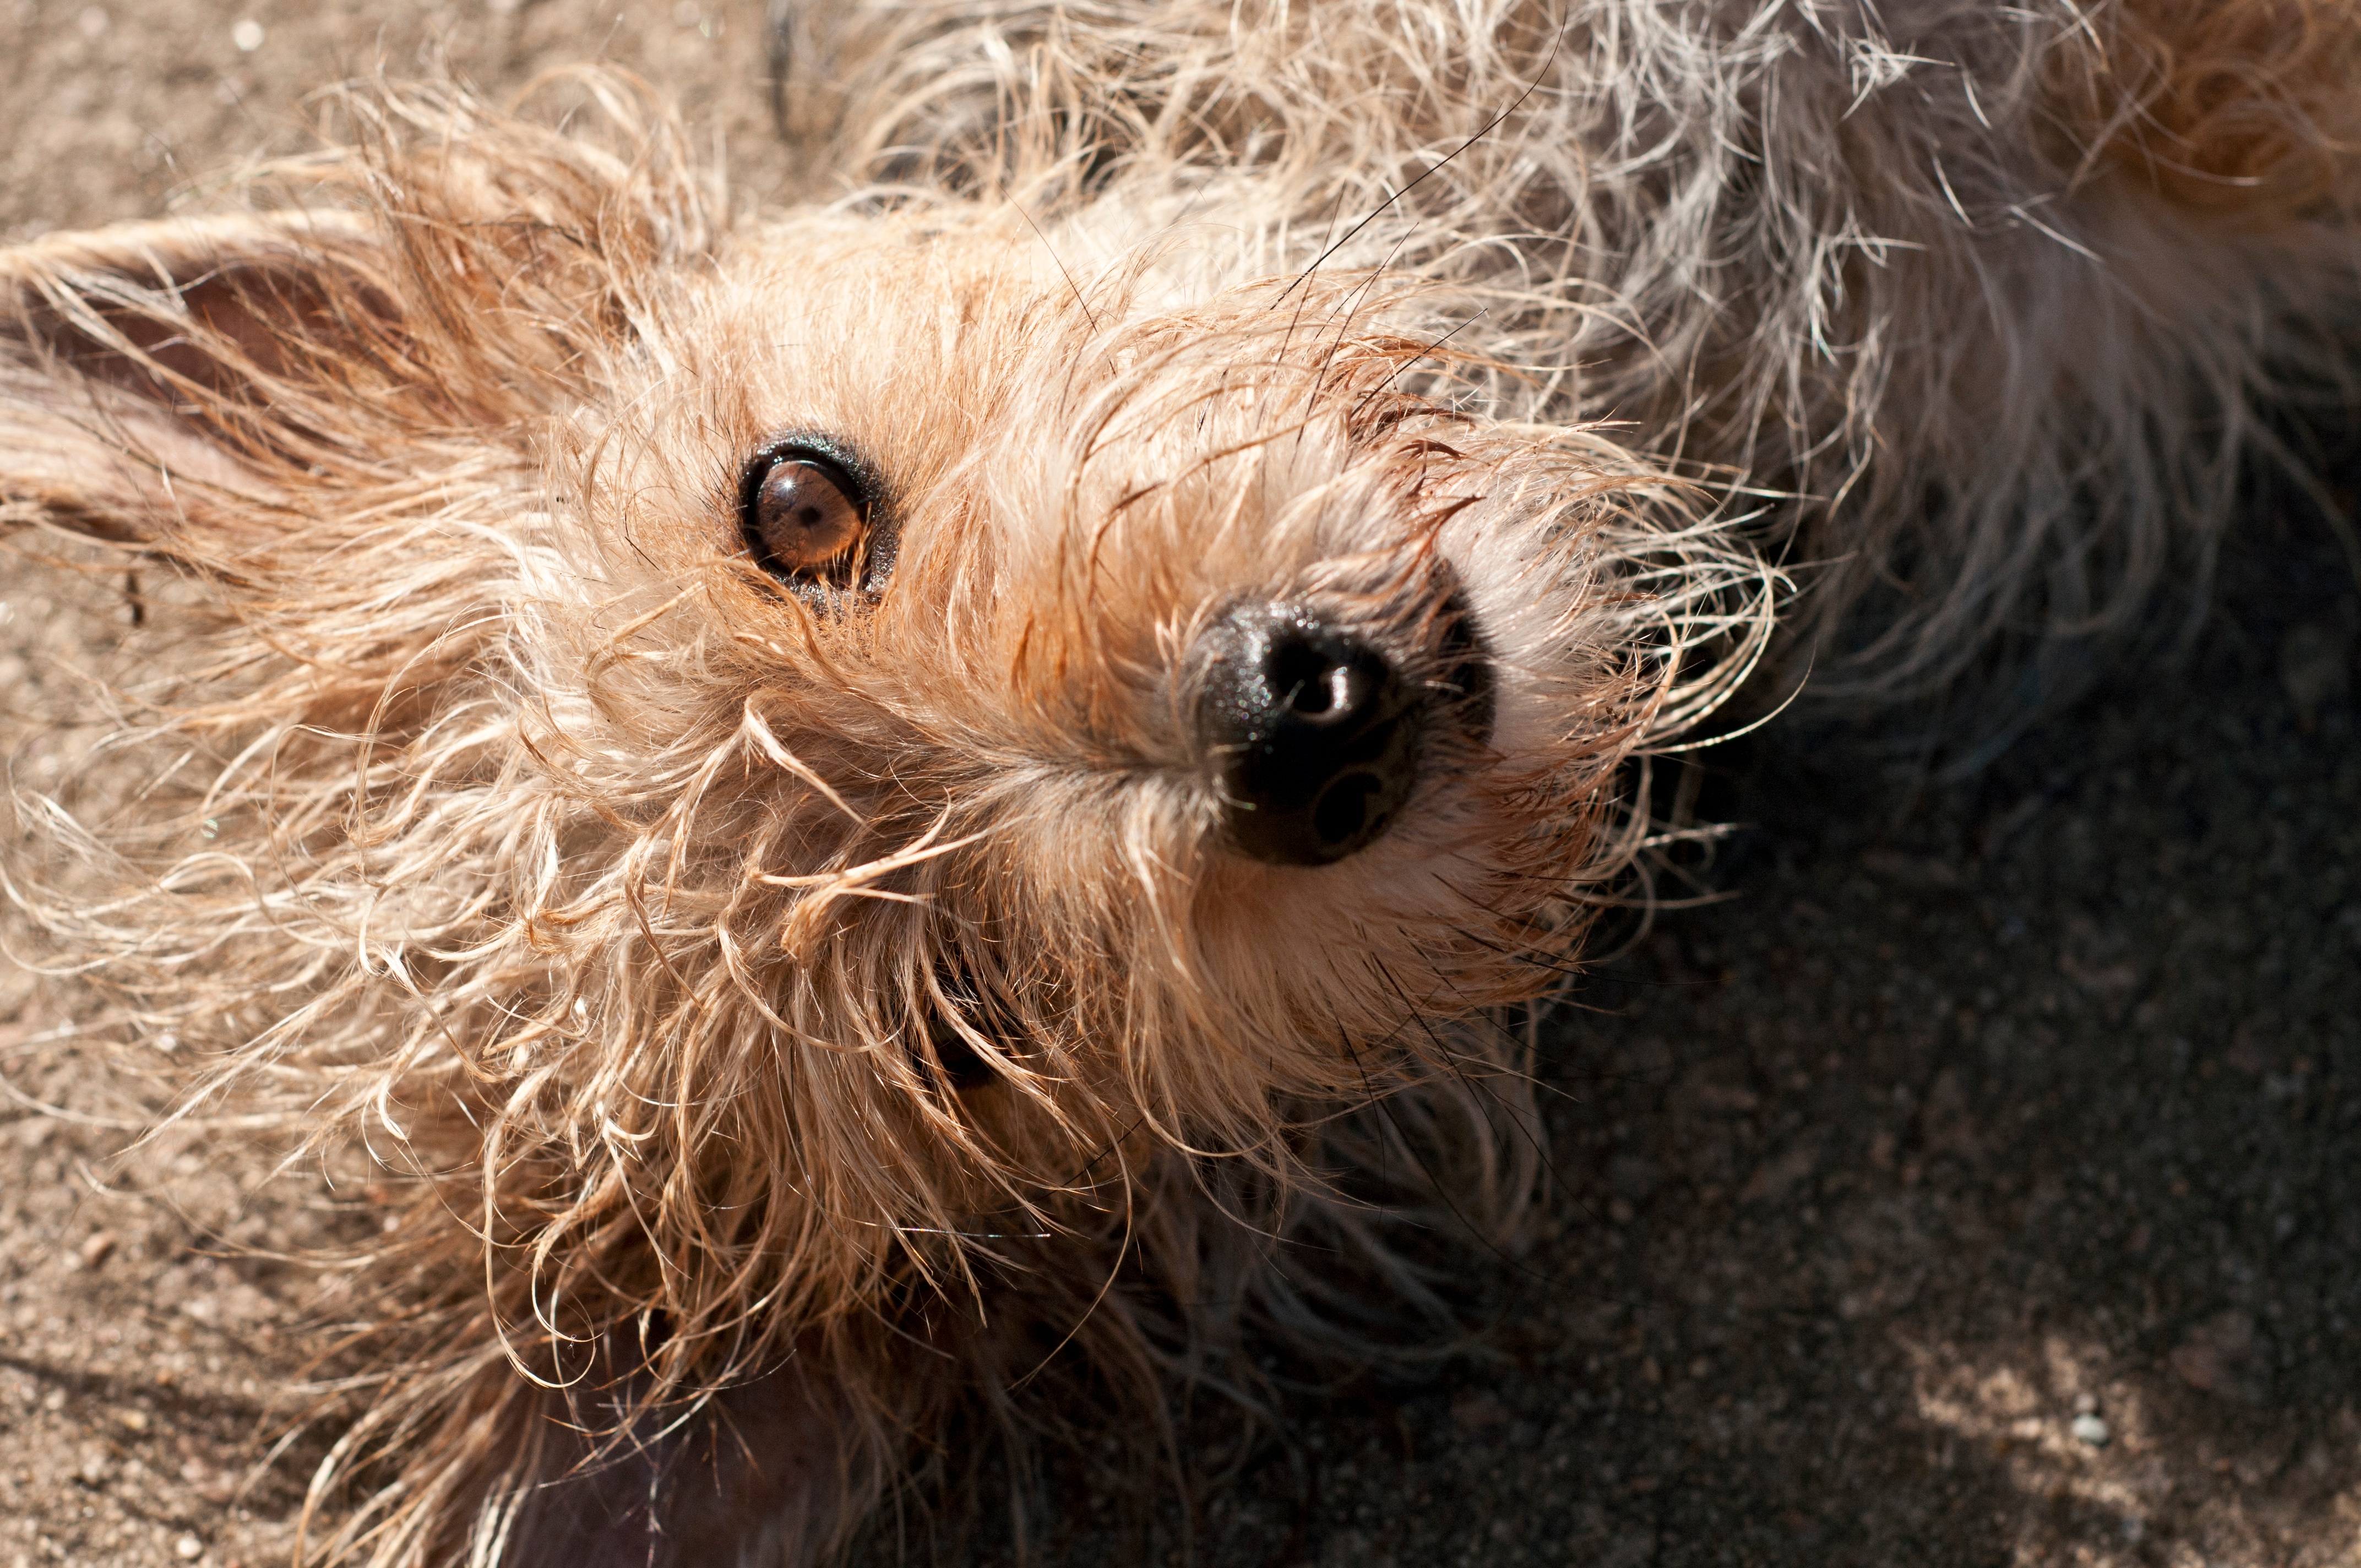
flower, wildlife, mammal, rodent, fauna, close up, whiskers, vertebrate